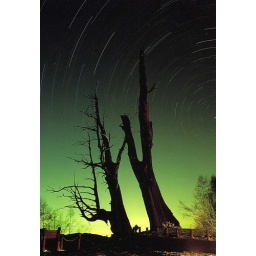
Cool sky over a fuci tree/couple tree in Nantou County in Taiwan.From Yvonne.